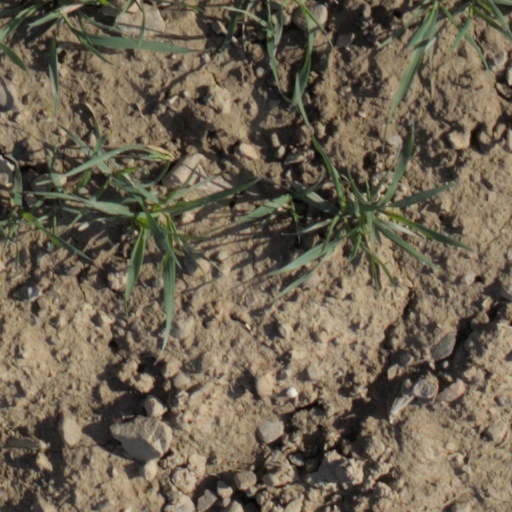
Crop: wheat